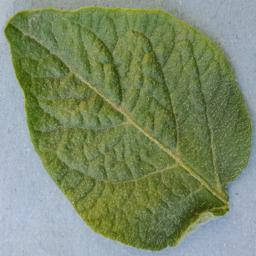
Label: Potato___Healthy